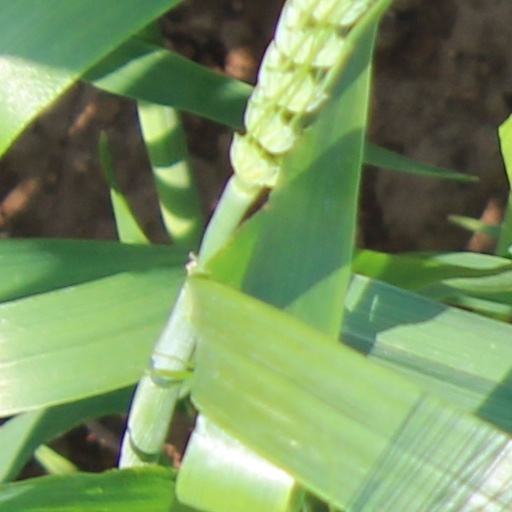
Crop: wheat